East Trinity

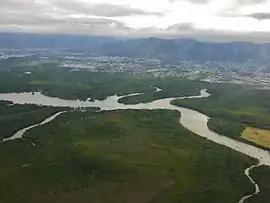
East Trinity in the foreground with Trinity Inlet beyond and Cairns suburbs through to Mount Sheridan, 2013

East Trinity is a coastal rural locality in the Cairns Region, Queensland, Australia. It was formerly known as Trinity East. In the , East Trinity had a population of 238 people.